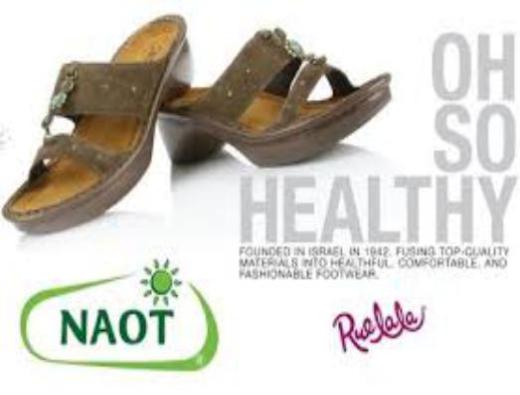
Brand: naot
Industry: Clothes